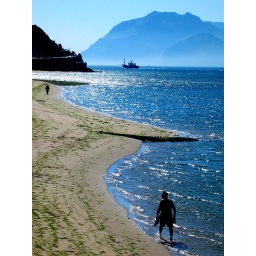
It pays to get up early on the beach in Spain. Fishing boat in the distance.